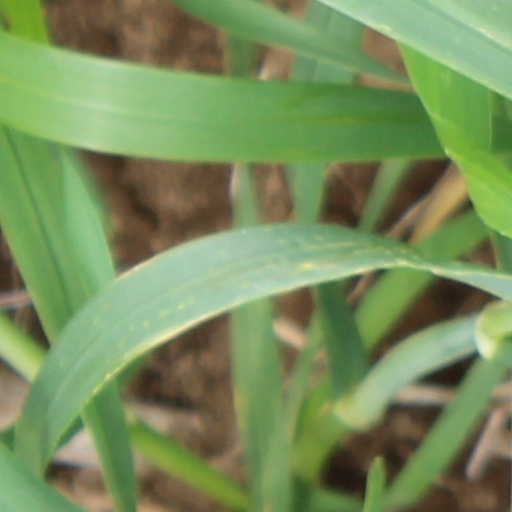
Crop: wheat